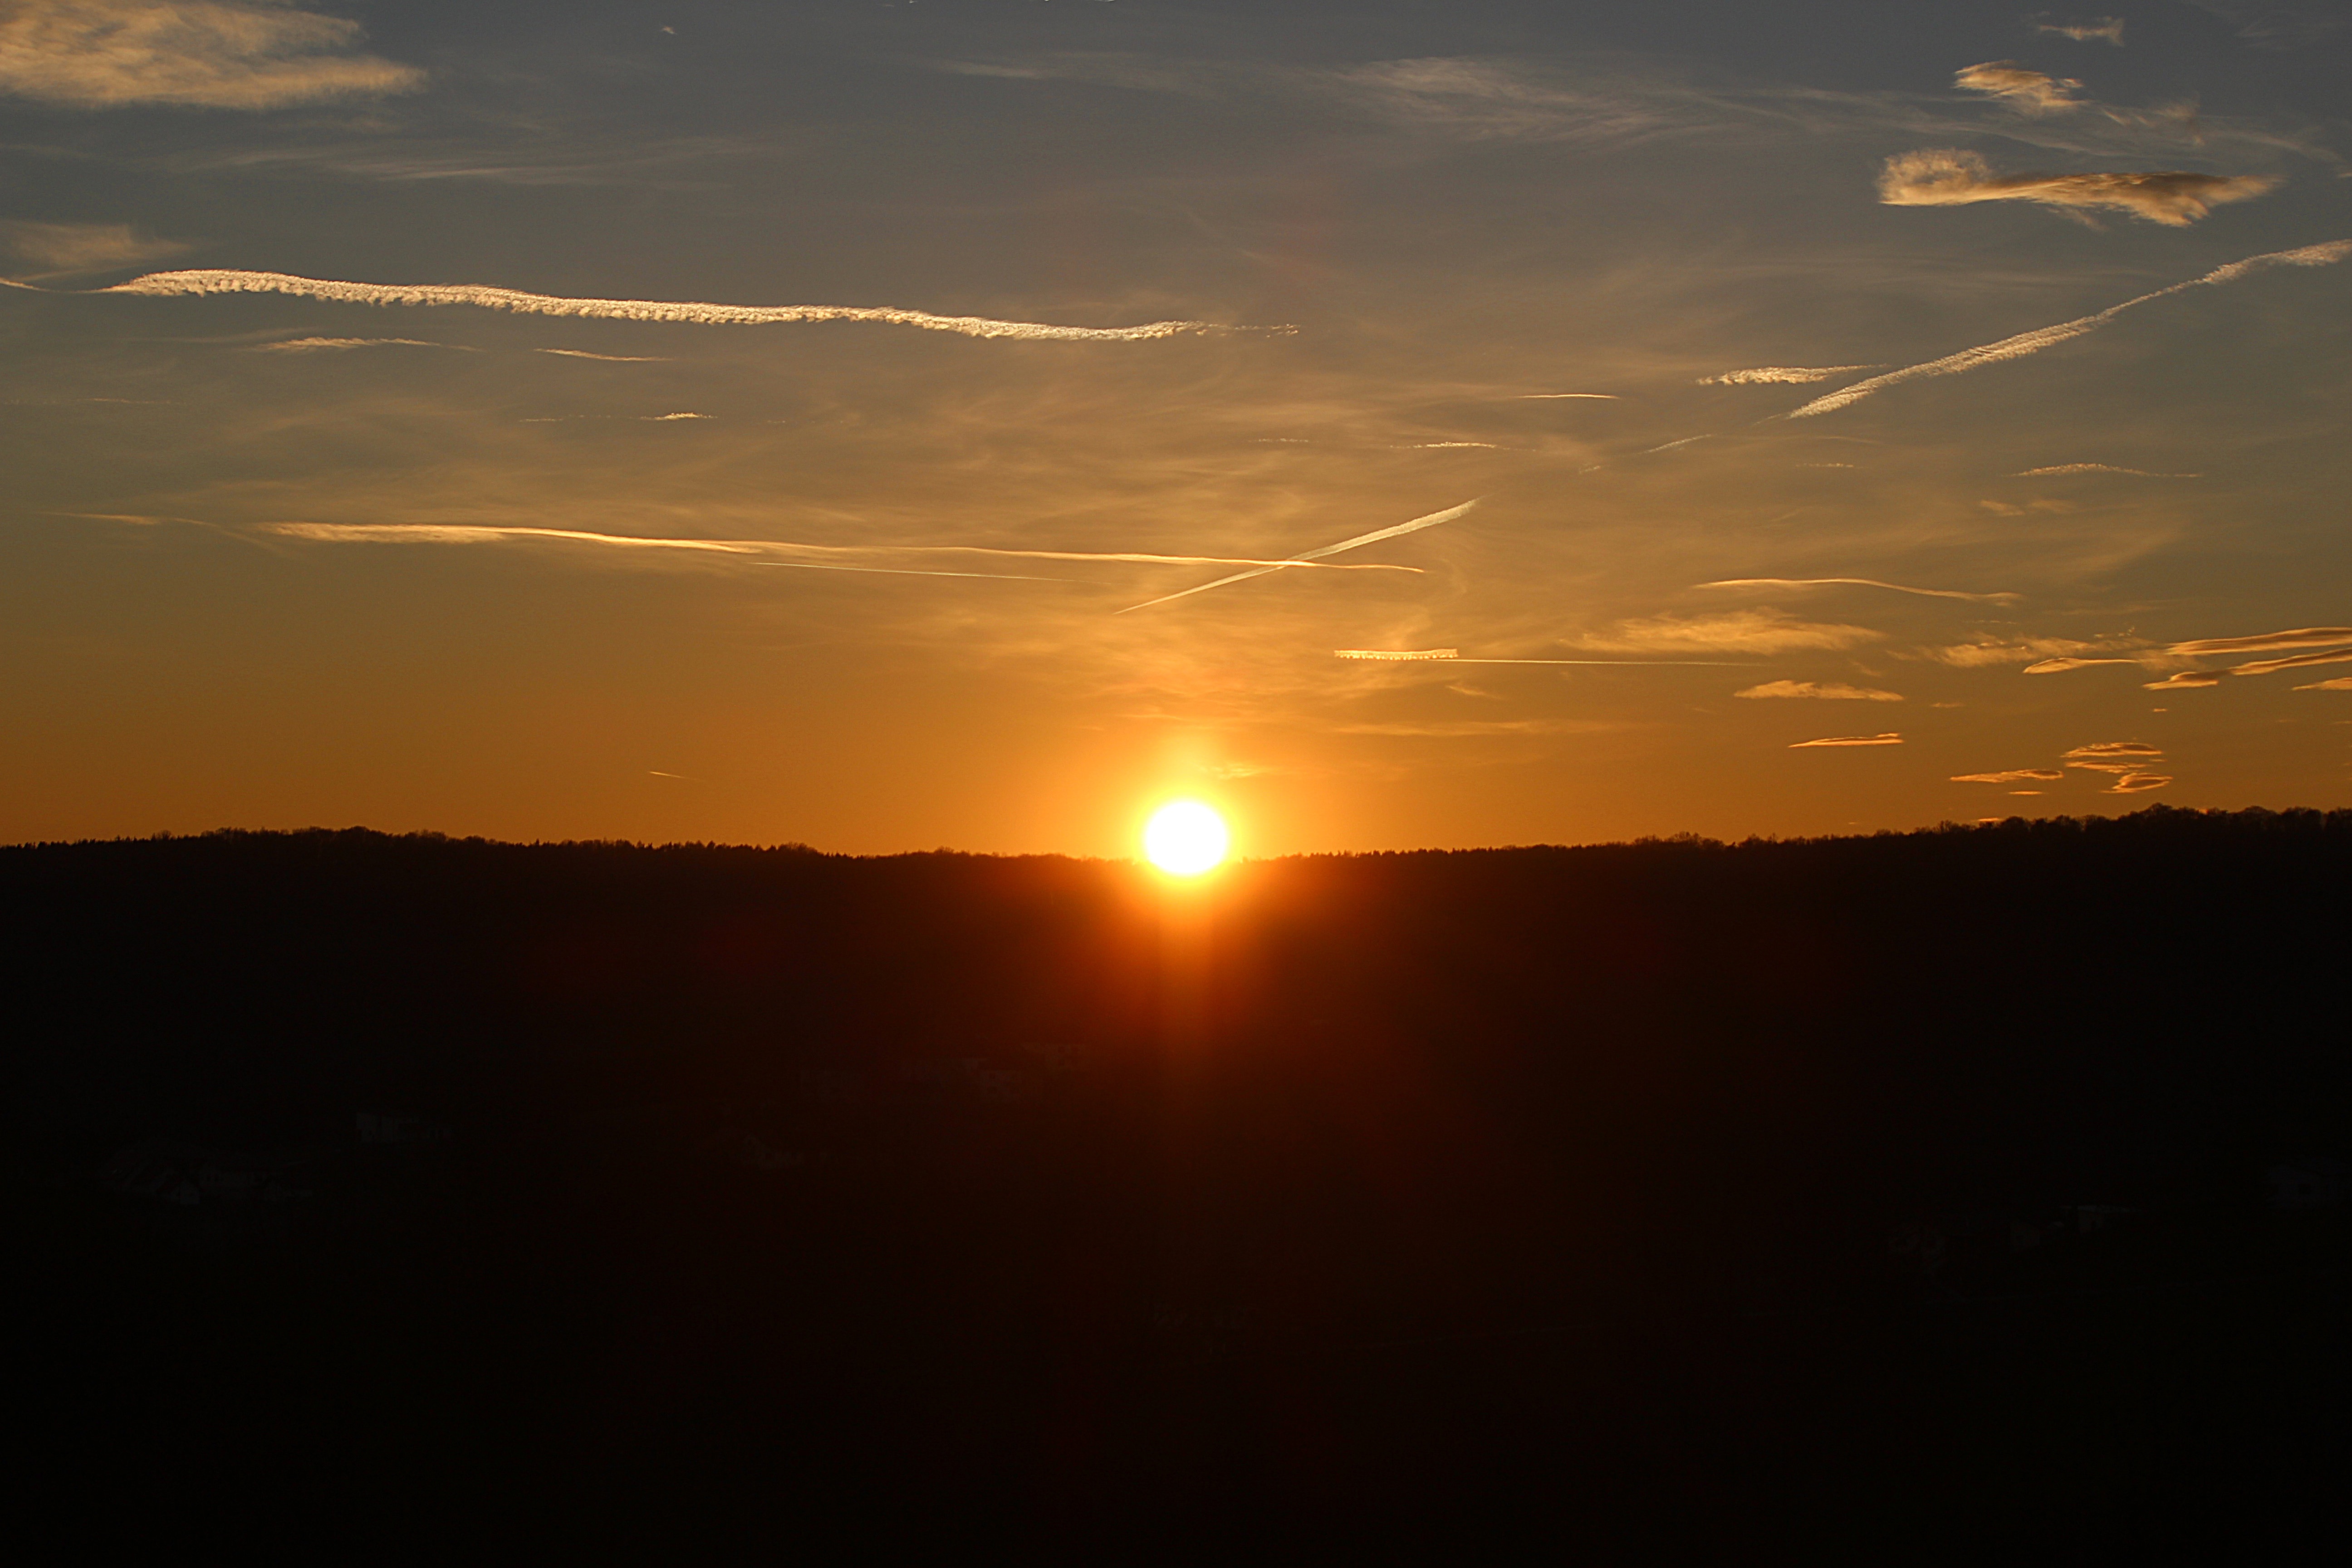
horizon, cloud, sky, sun, sunrise, sunset, sunlight, morning, dawn, atmosphere, dusk, evening, abendstimmung, afterglow, atmospheric phenomenon, red sky at morning